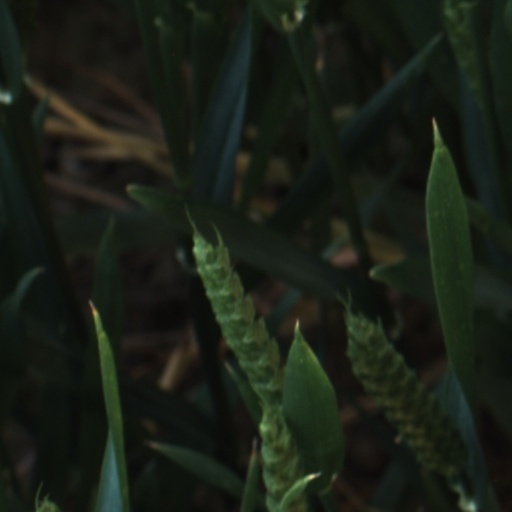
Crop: wheat